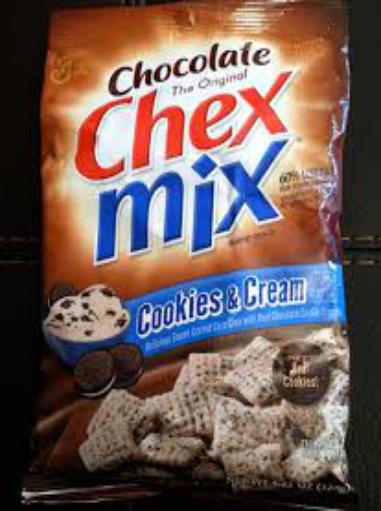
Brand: Chocolate Chex
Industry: Food